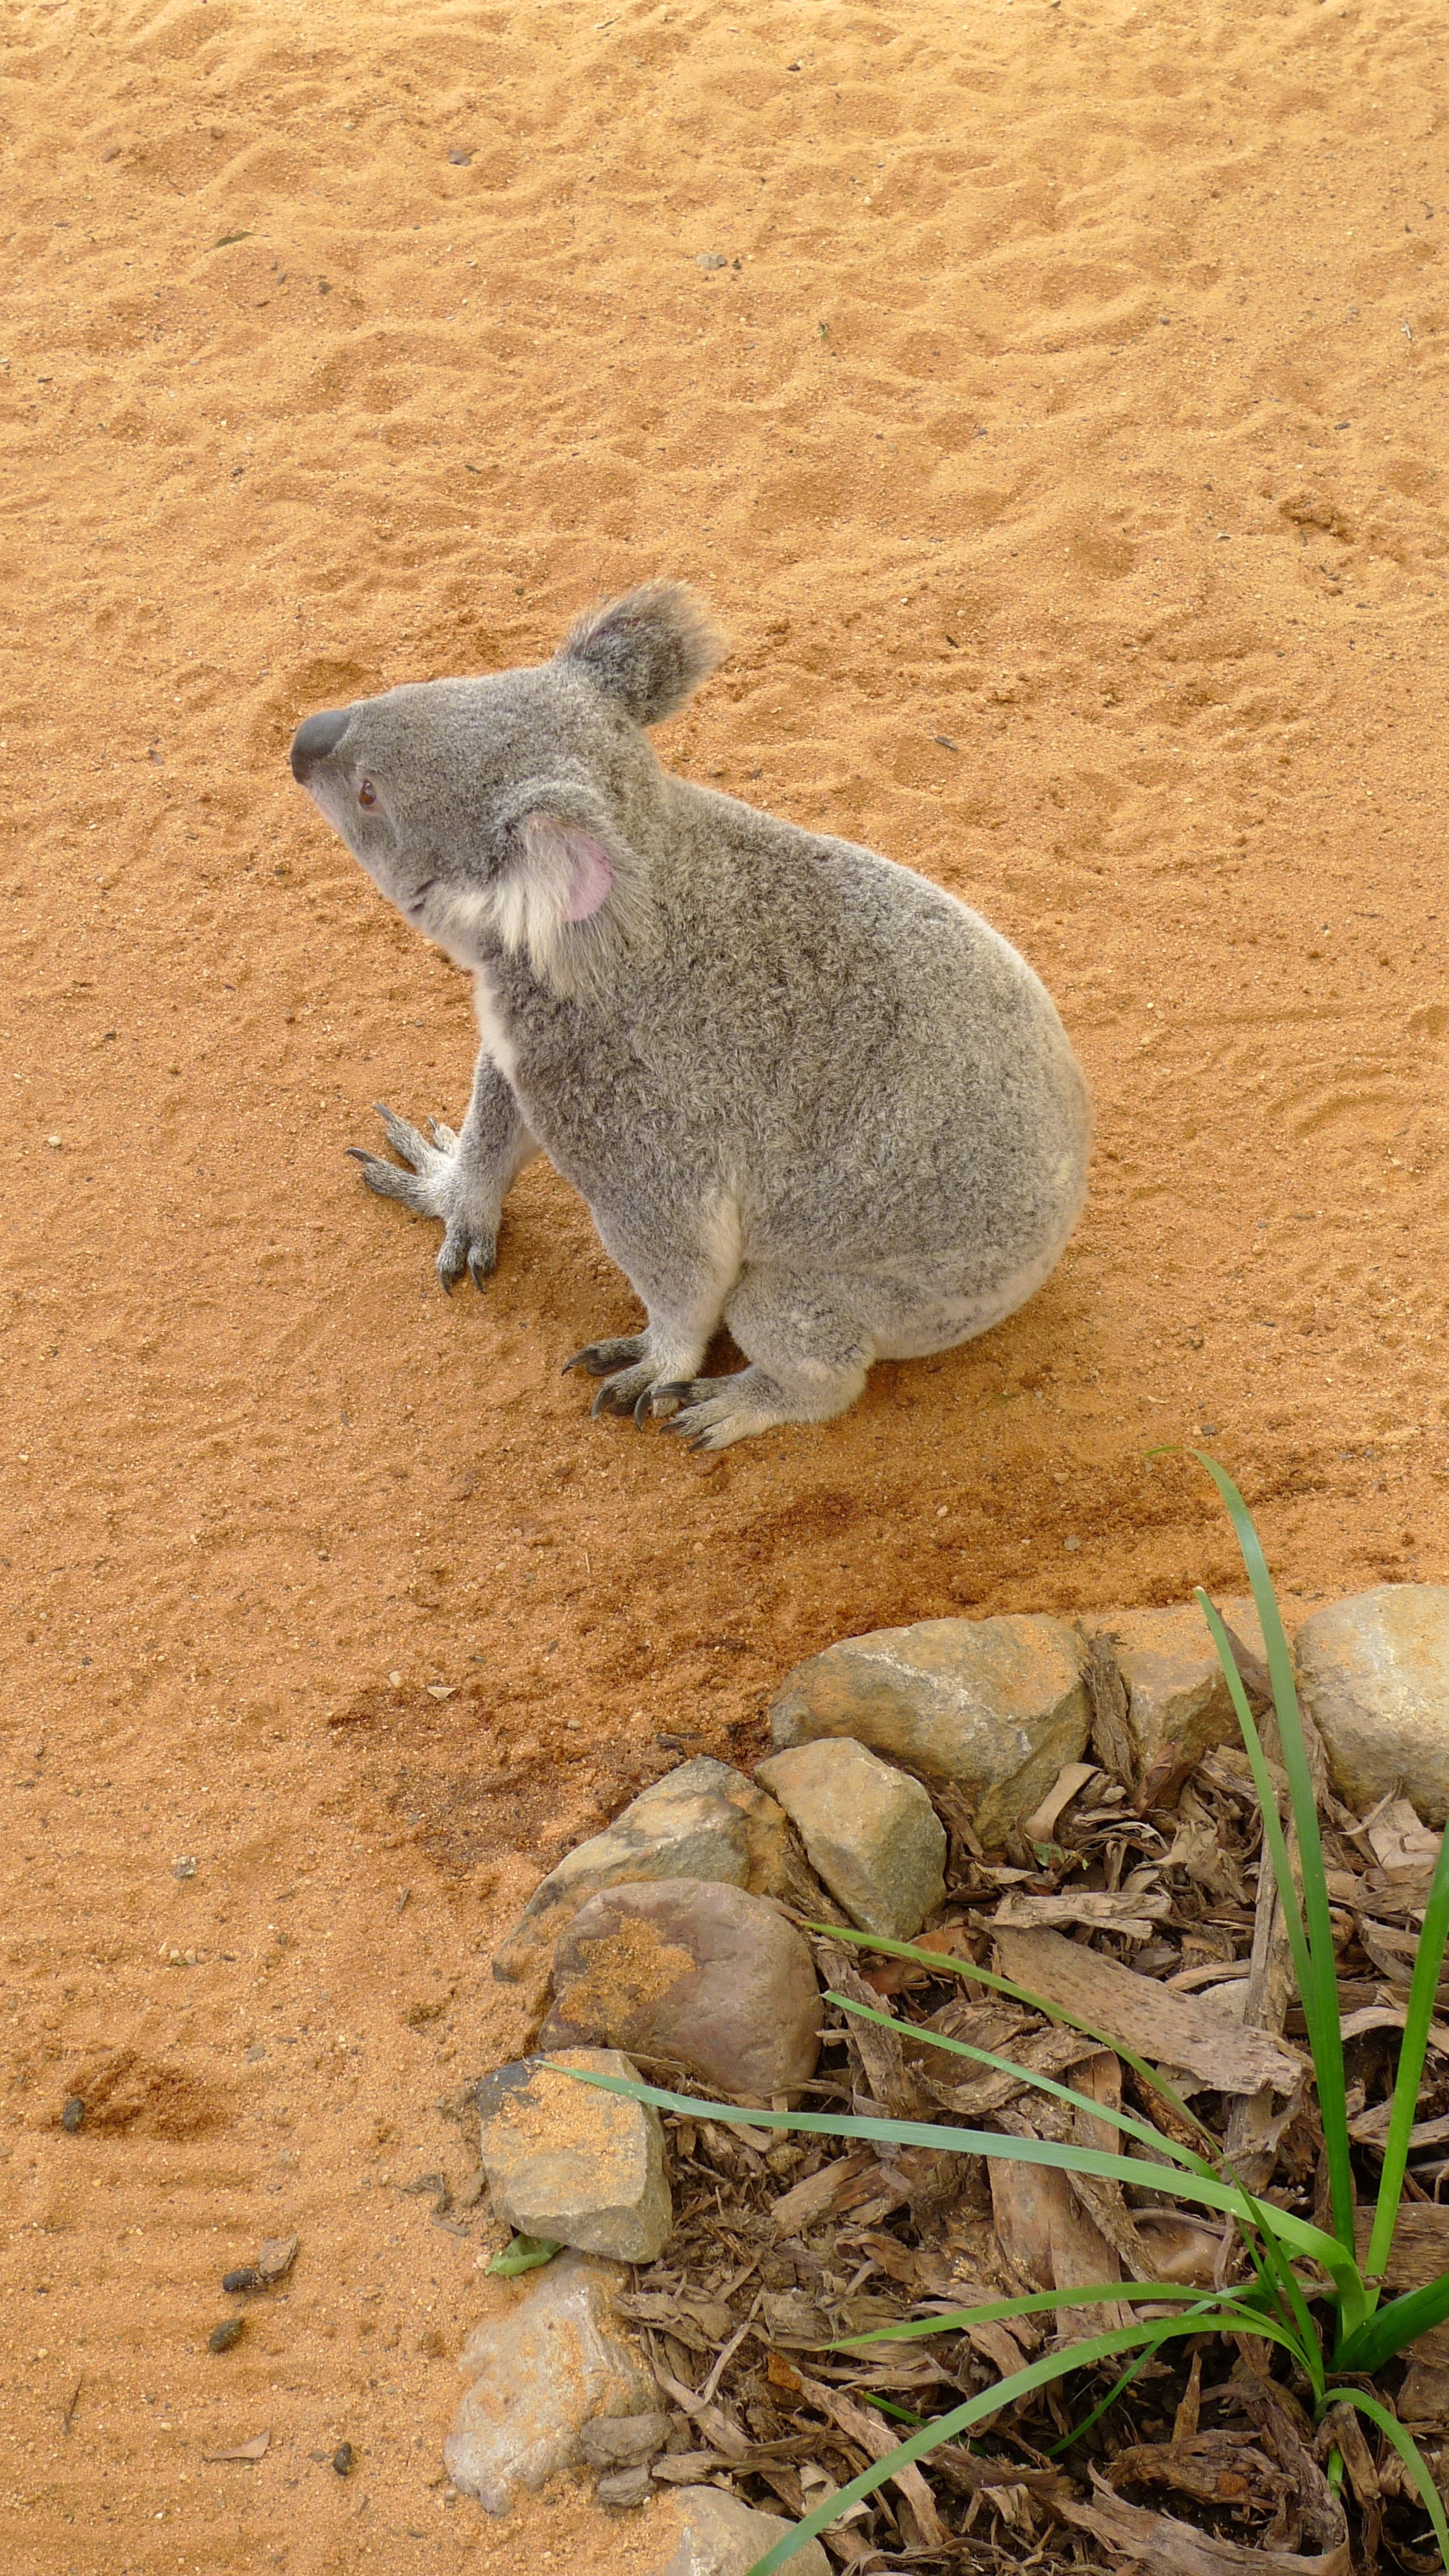
nature, wilderness, mouse, bear, wildlife, bush, zoo, mammal, gray, fauna, climb, ecology, australia, native, animals, reserve, furry, vertebrate, habitat, species, koala, marsupial, herbivore, outback, aussie, pouch, macropodidae